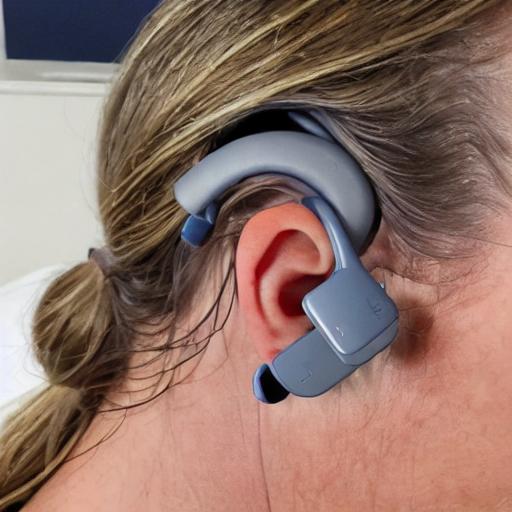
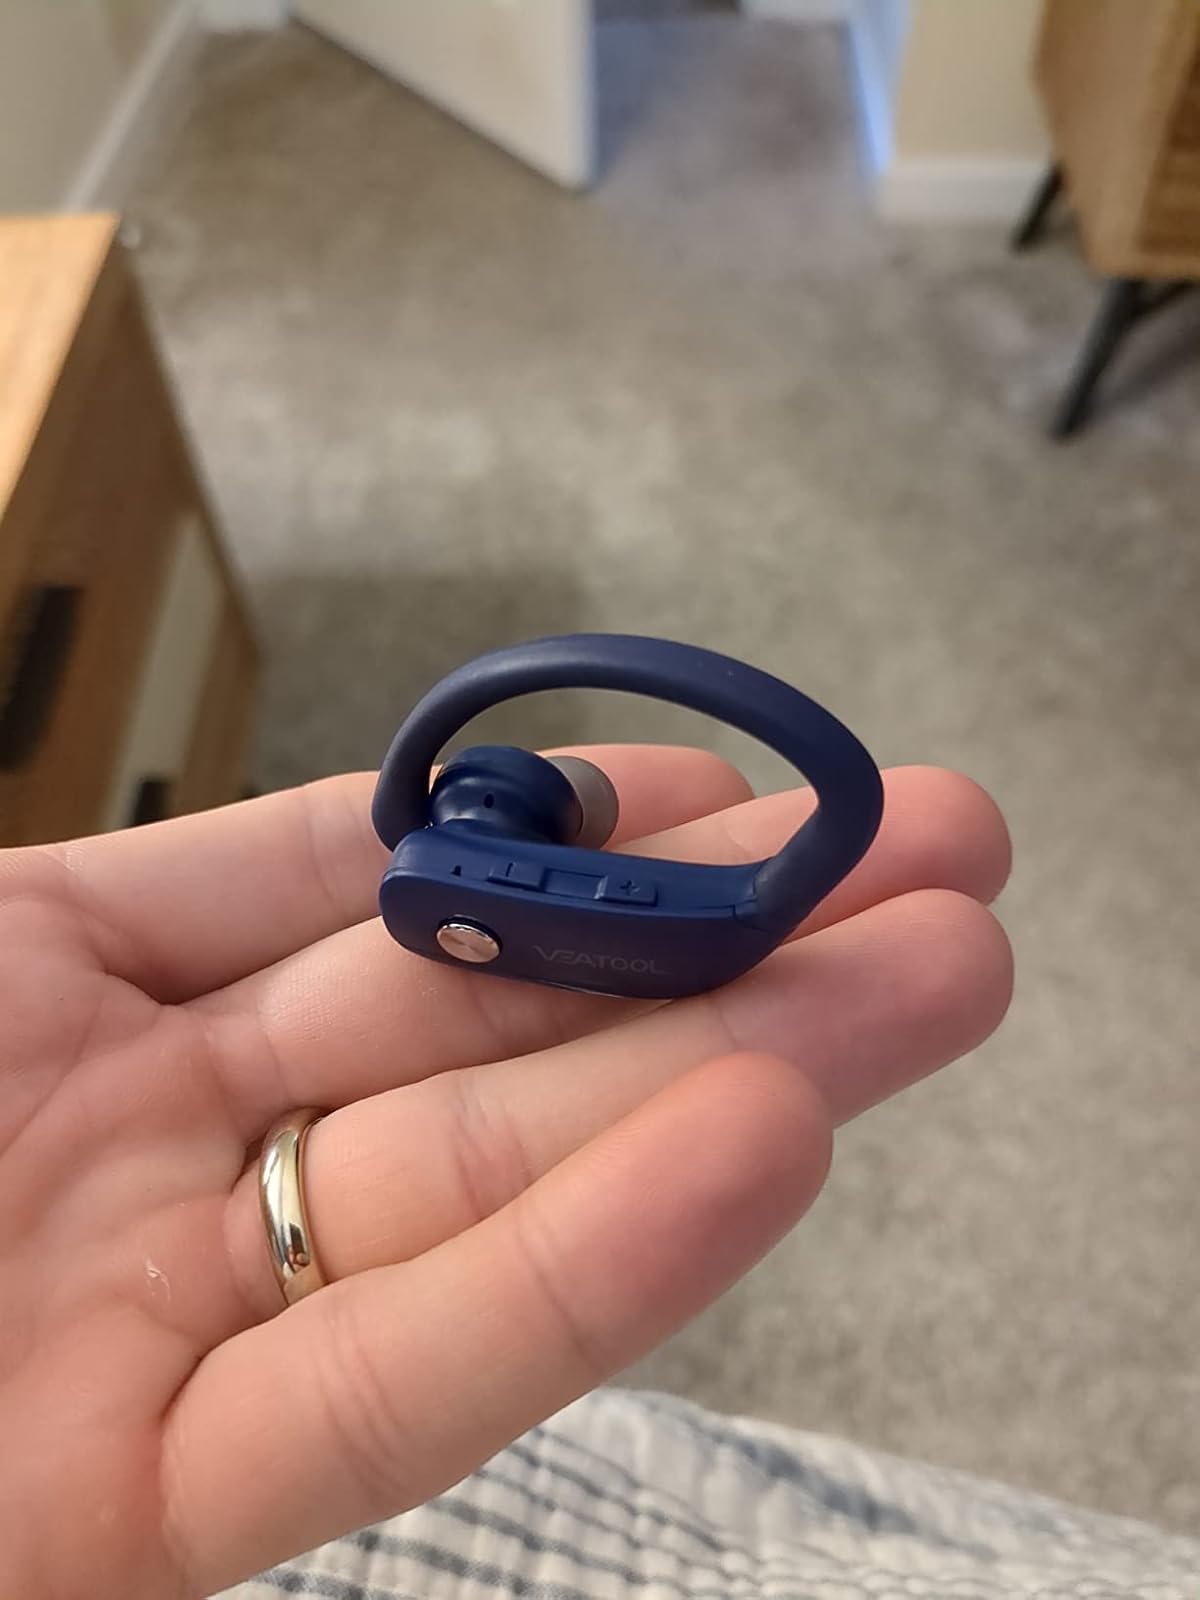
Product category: earbuds
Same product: no